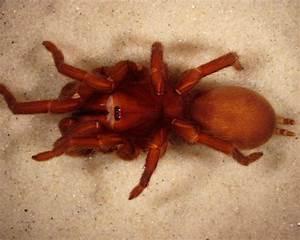
spider